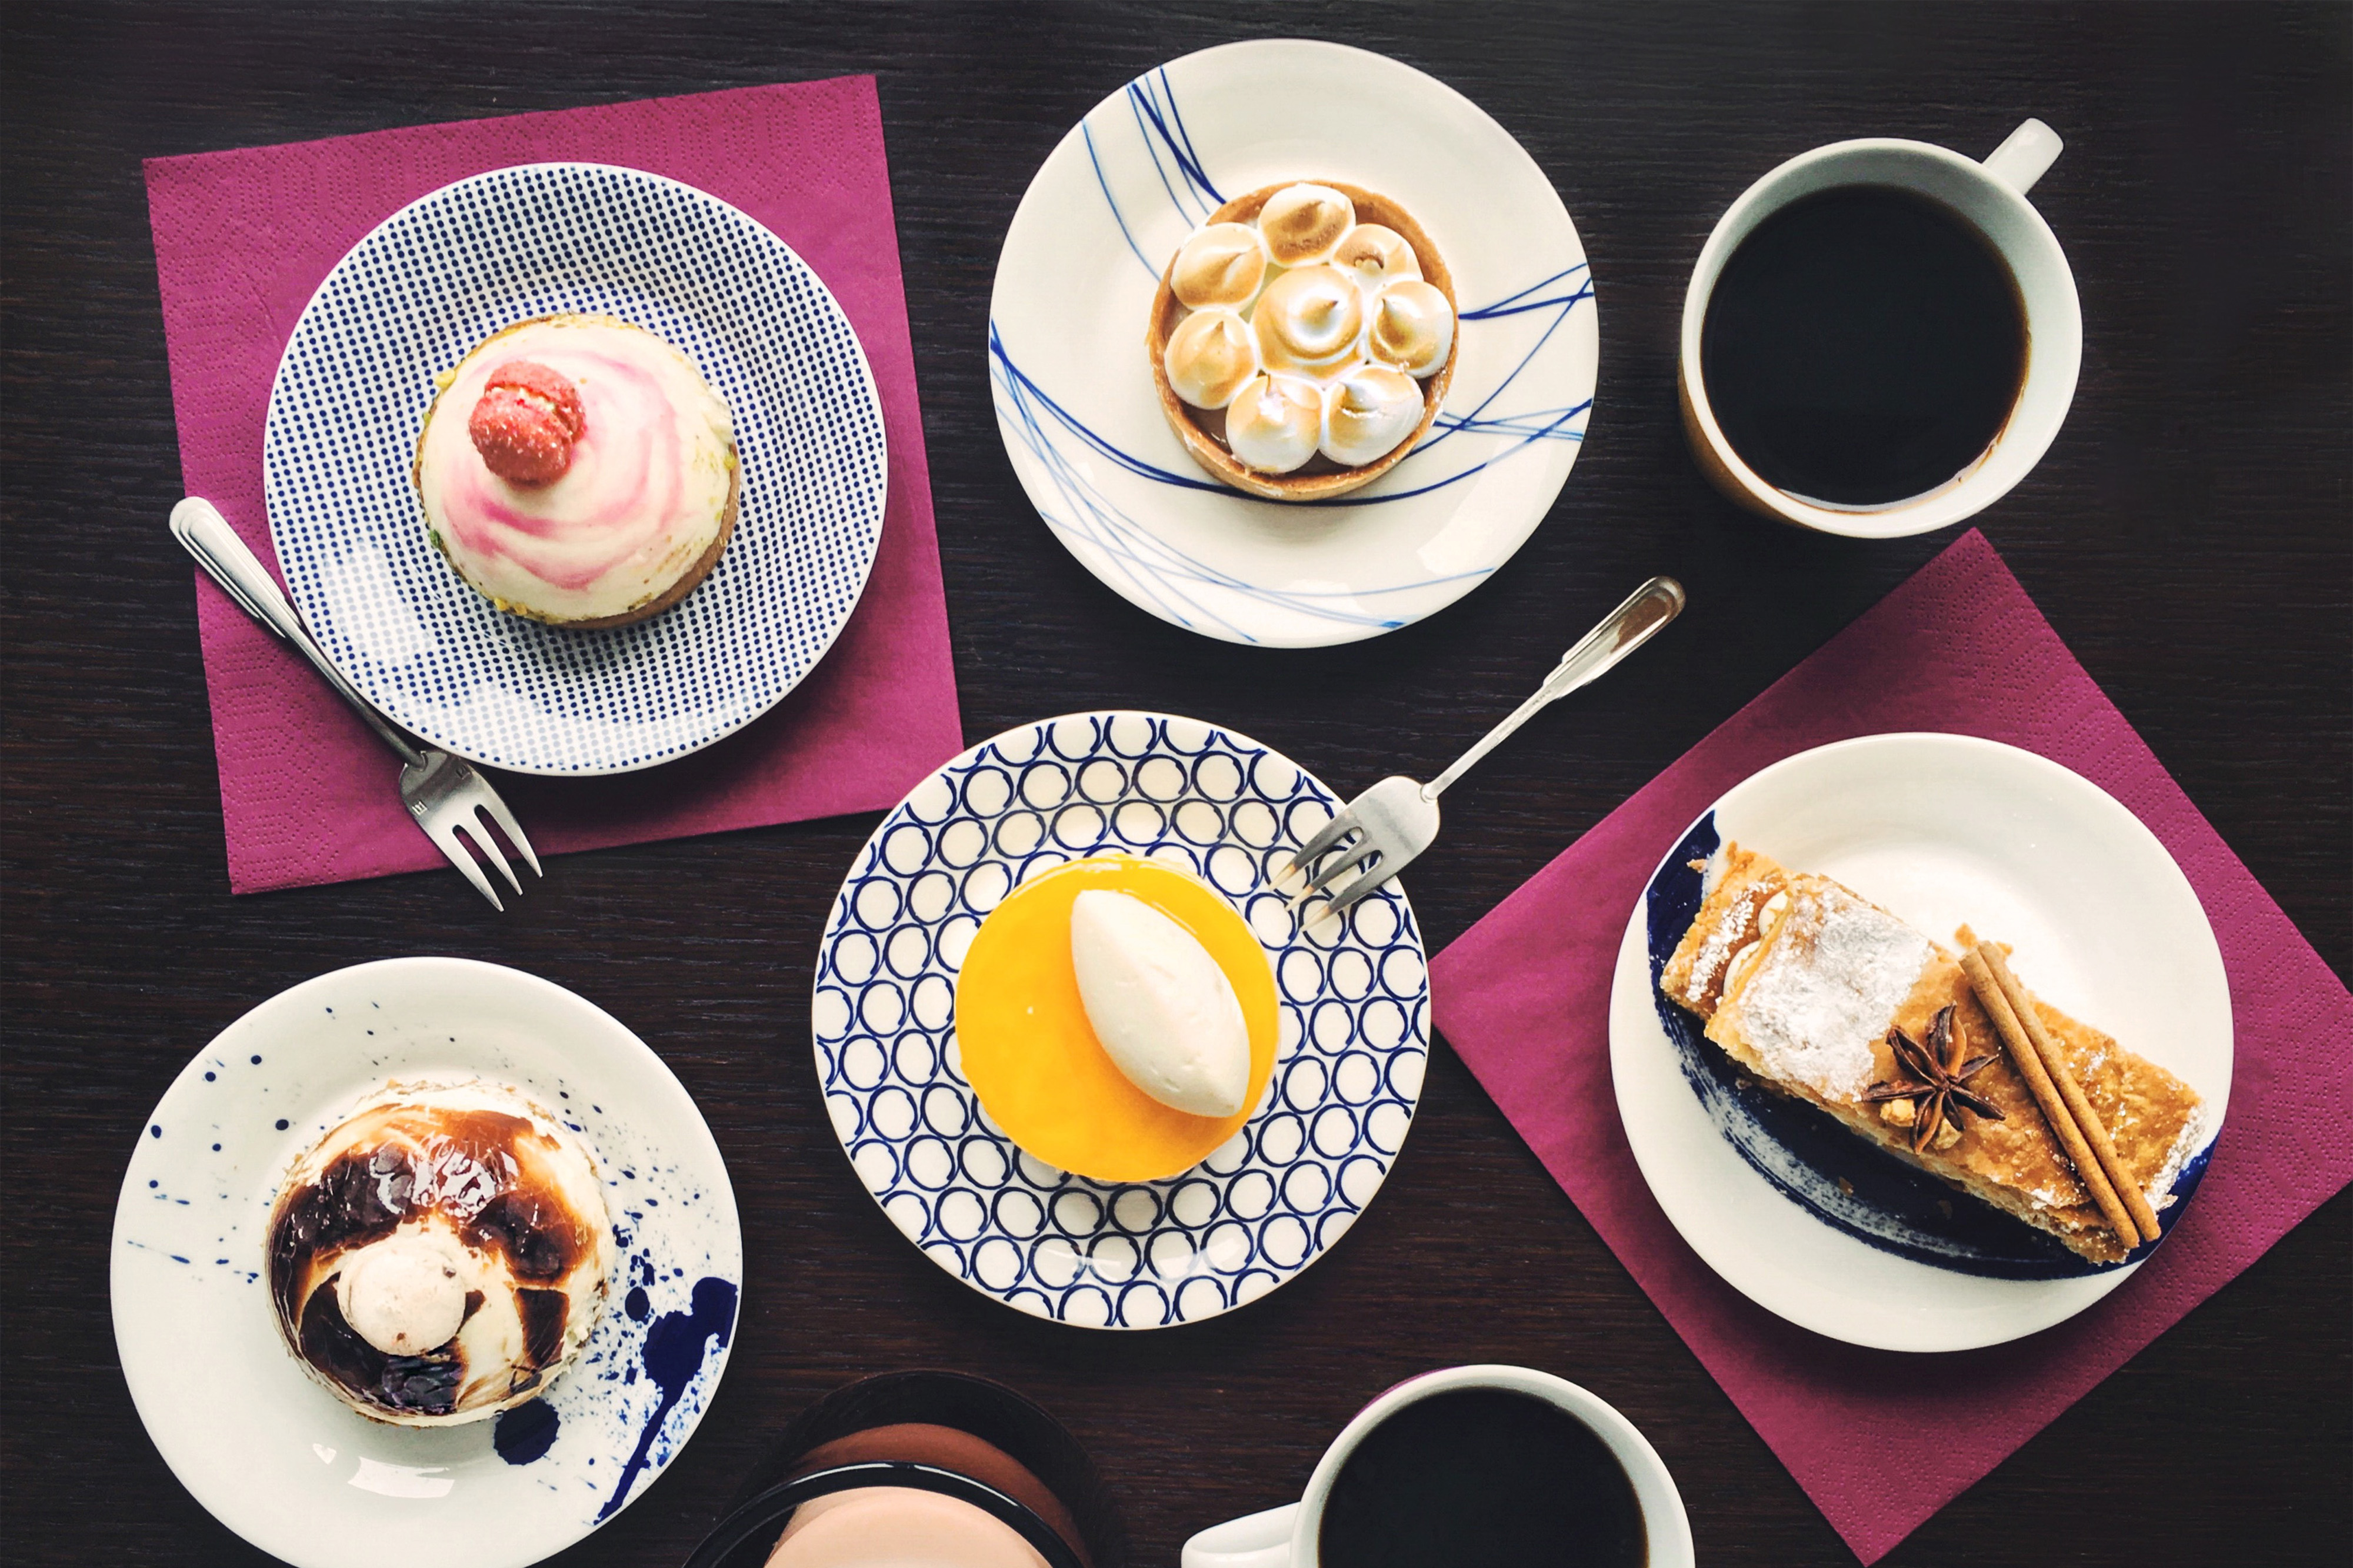
food, dish, breakfast, meal, cuisine, saucer, brunch, sweetness, ingredient, dishware, full breakfast, plate, dessert, serveware, cup, coffee cup, scone, tableware, finger food, drink, coffee, baked goods, baking, produce, teacup, coffeehouse, pastry